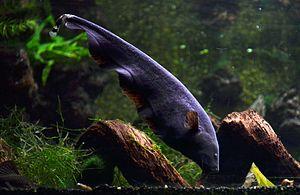
Poisson couteau à front blanc ( Apteronotus albifrons ). Aquarium tropical du Palais de la Porte Dorée, à Paris.